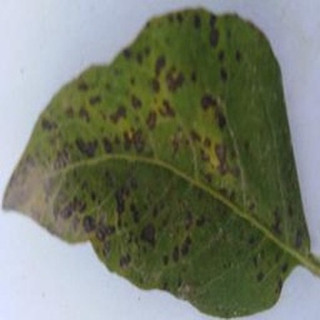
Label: potato_early_blight